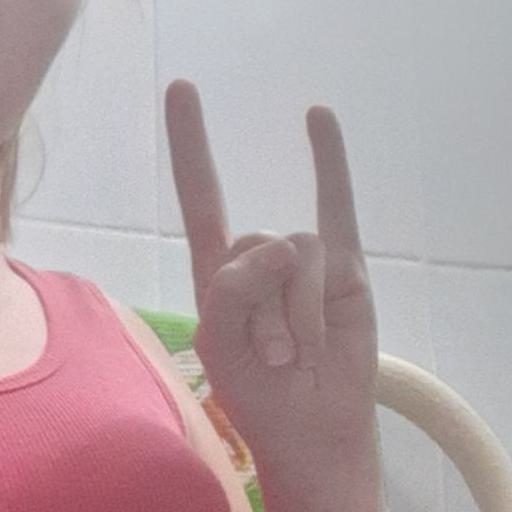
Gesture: rock